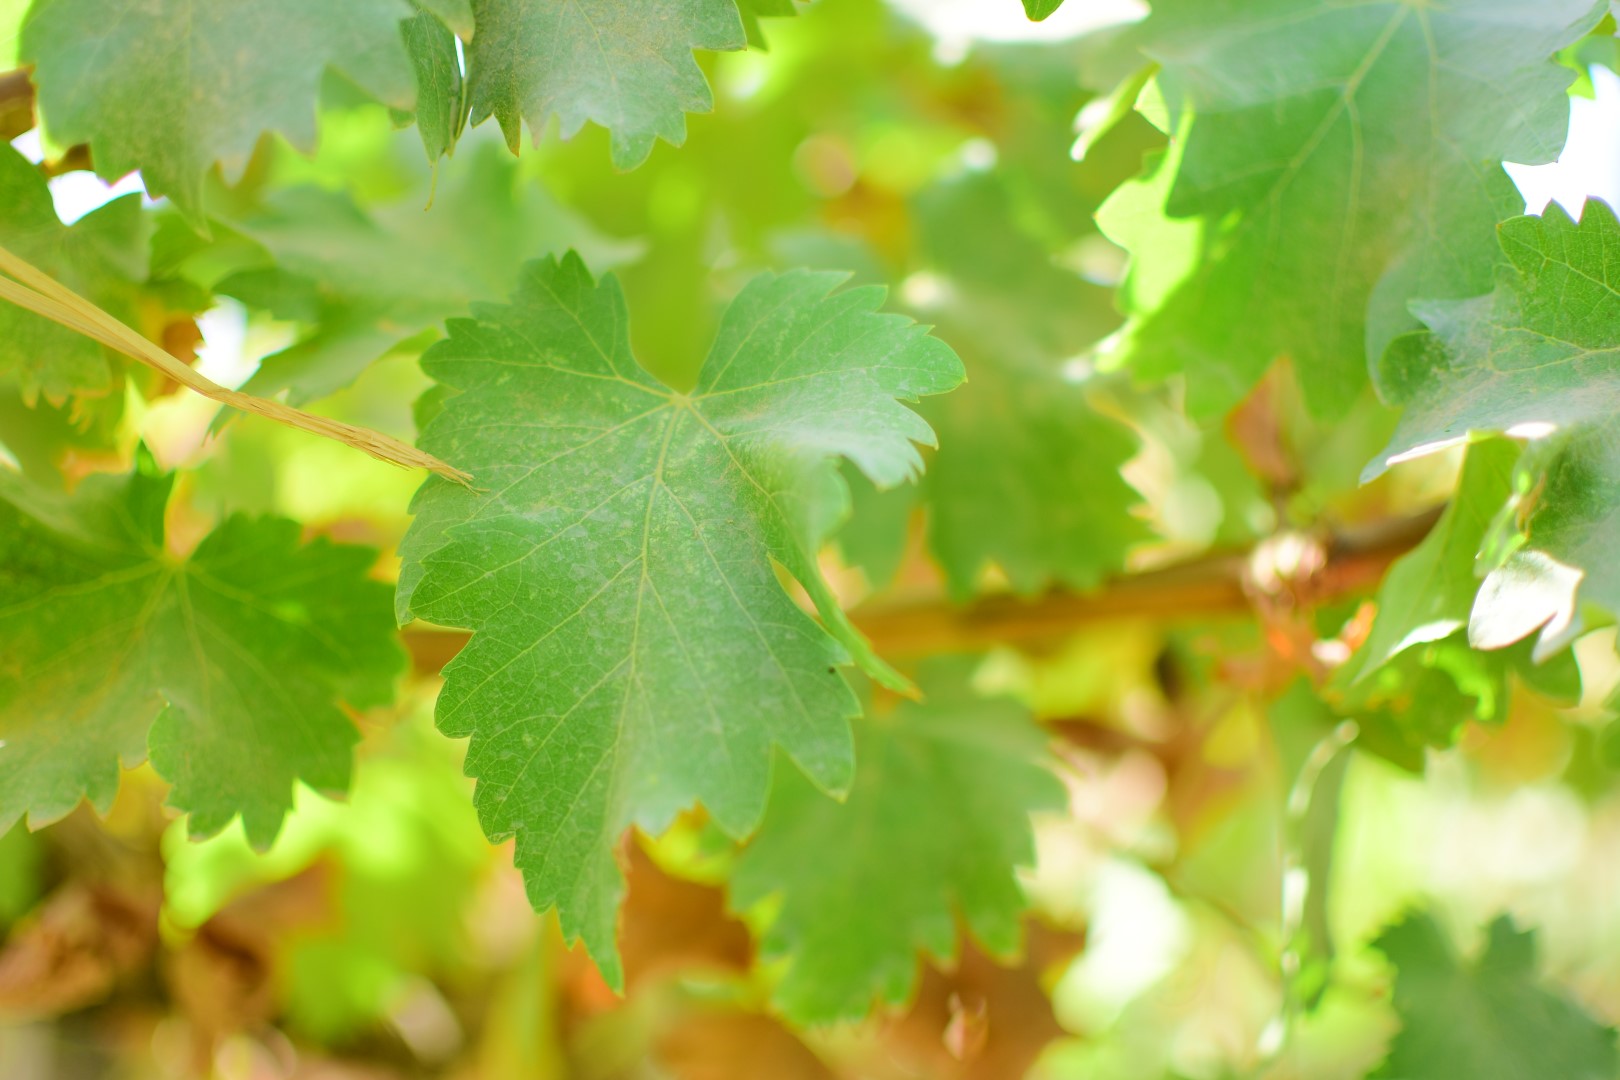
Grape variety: Shdah